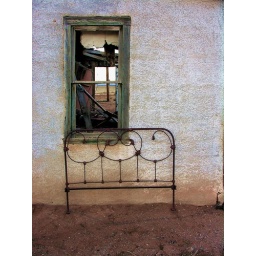
bed frame and window at abandoned homestead in Estancia, NM.